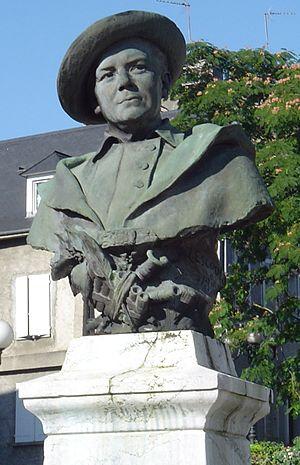
L'histoire de la littérature béarnaise et gasconne fait partie de celle de la littérature occitane, mais s'en distingue du fait des spécificités historiques, linguistiques et politiques du Béarn et des divers pays gascons.
La littérature occitane rassemble l'ensemble du corpus littéraire composé en langue d'oc. Chronologiquement ce corpus s'étend sur plus de mille ans depuis le Moyen Âge jusqu'à l'époque contemporaine et rassemble géographiquement des écrivains originaires de plusieurs pays de langue d'oc mais également des écrivains d'outre-mer ou issus d'une diaspora occitane ; de plus, certains écrivains totalement étrangers de naissance à la langue d'oc l'ont adoptée par la suite.
Jean-François Xavier Navarrot est un écrivain béarnais de langue occitane, auteur de chansons dans le style de Pierre-Jean de Béranger avec qui il fut en relation.